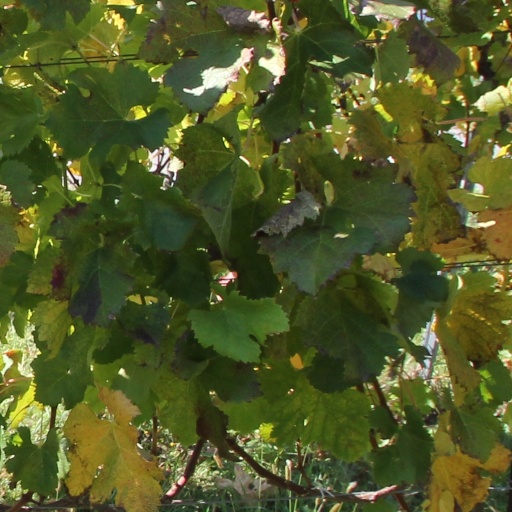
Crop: grape